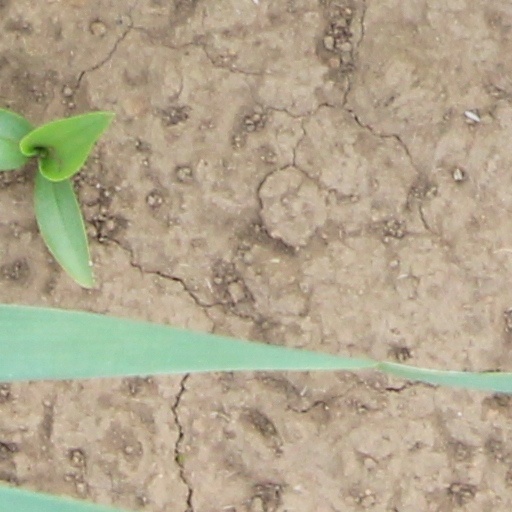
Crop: wheat